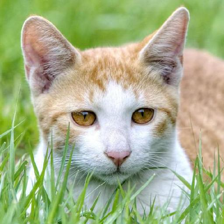
Label: animals